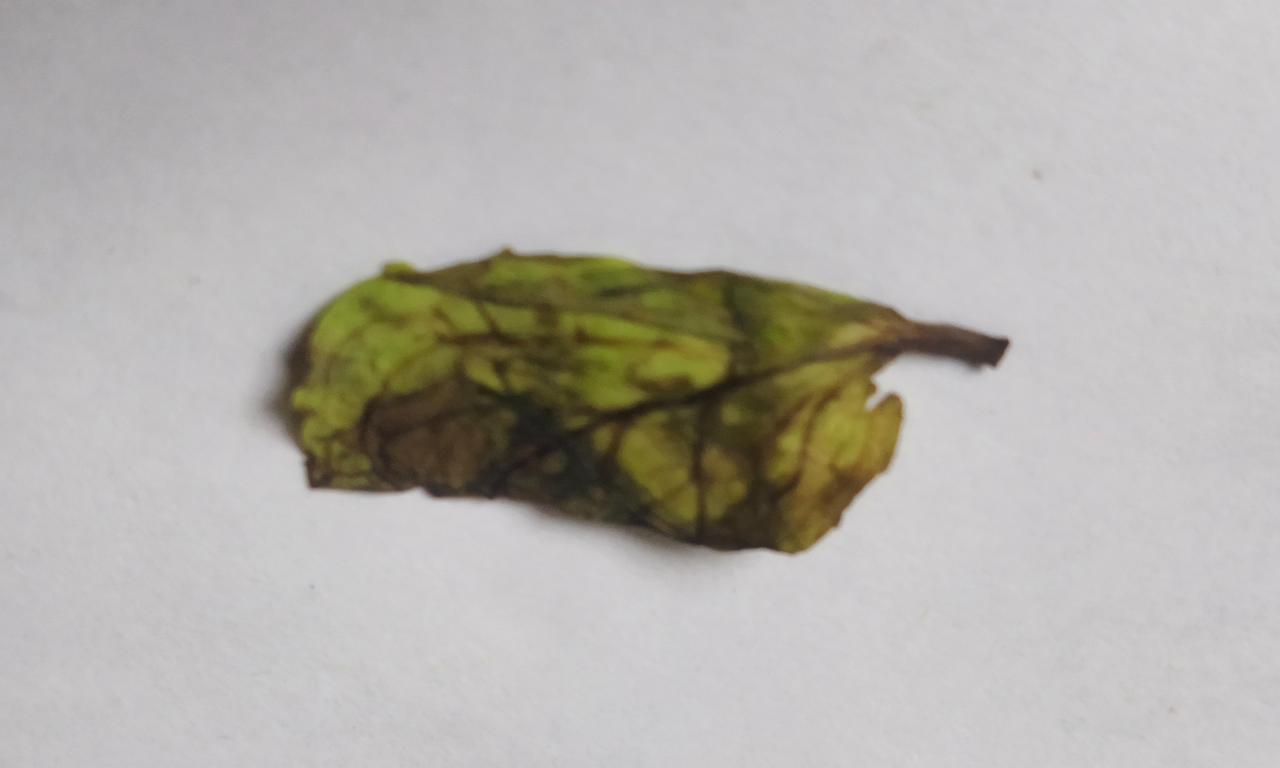
Label: Spoiled